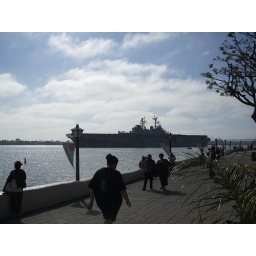
While we were walking around this big boy glided by.